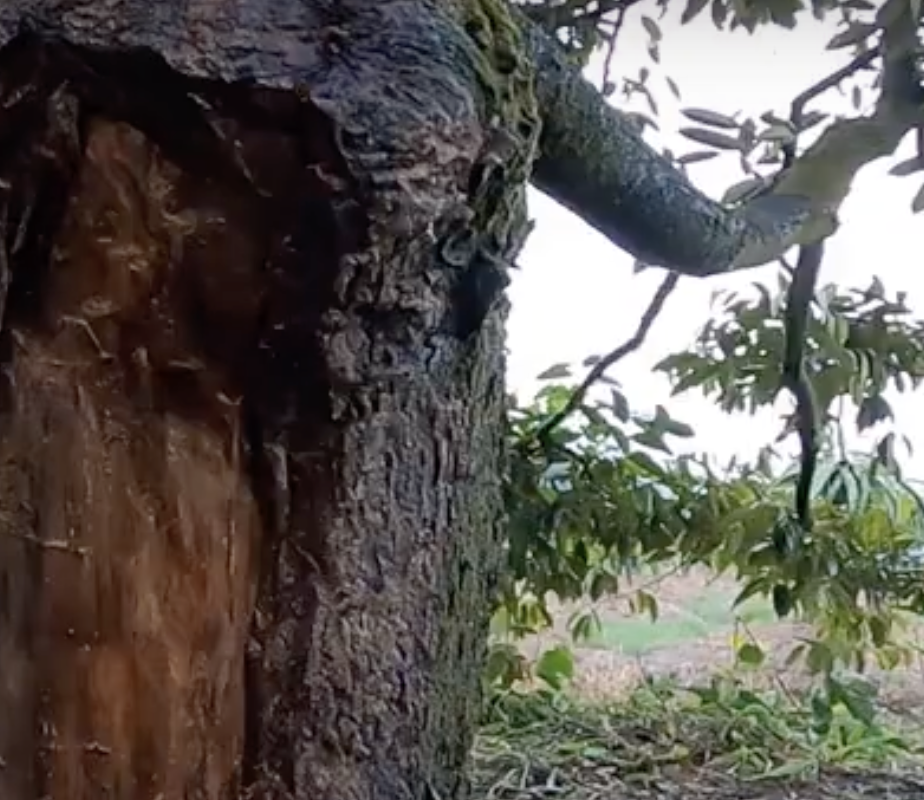
Label: stem_cracking_ gummosis